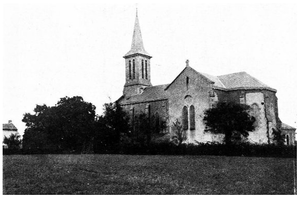
Montravers est un village du nord Deux-Sèvres
Montravers est une commune du centre-ouest de la France, située dans le département des Deux-Sèvres et de la région Nouvelle-Aquitaine.